Gardner Dailey

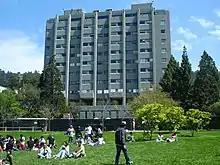
Evans Hall, Campus of the University of California, Berkeley

Gardner Acton Dailey (1895-1967) was an American architect, active in the San Francisco area in the 20th century.